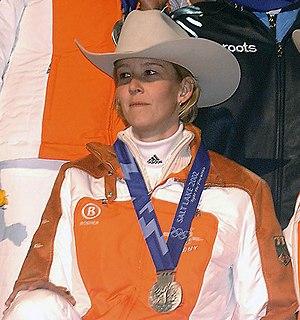
Ulrike Holzner, née le 18 septembre 1968 à Mayence, est une bobeuse allemande notamment médaillée d'argent olympique en 2002.